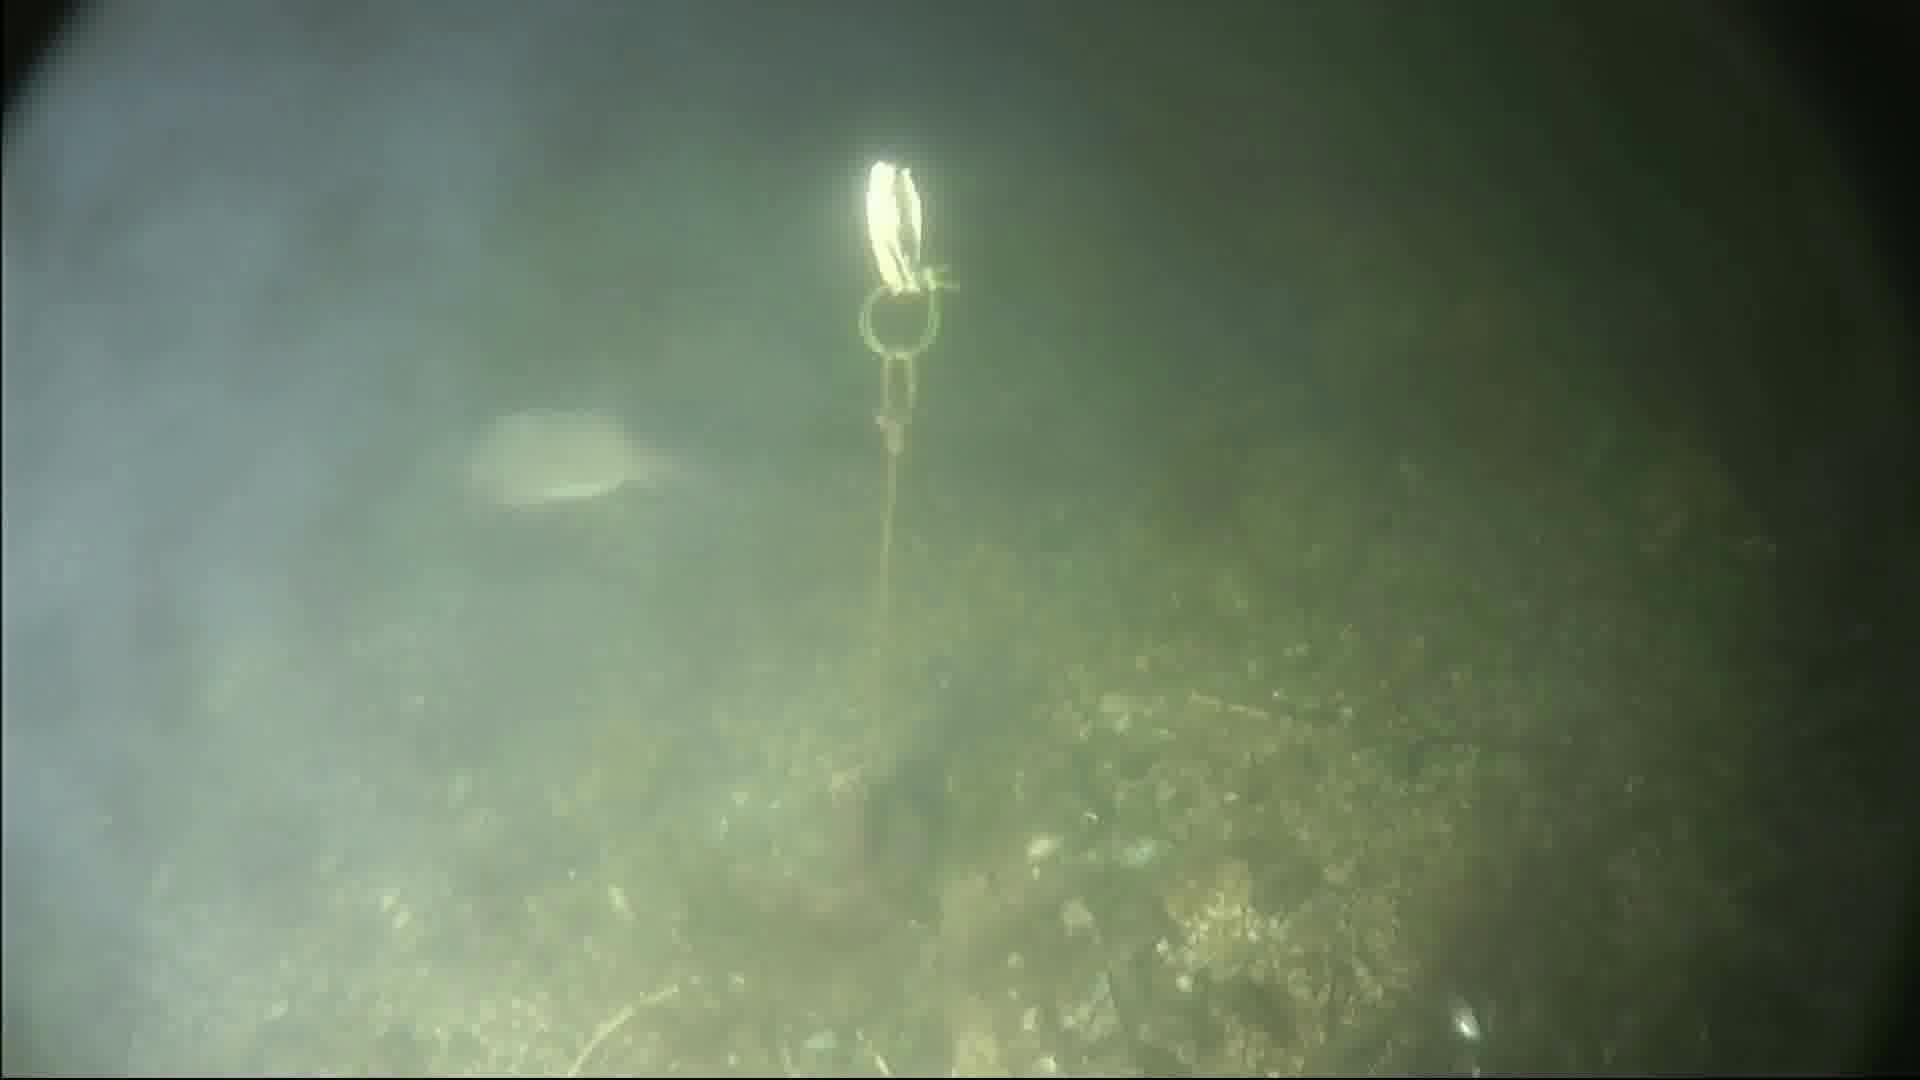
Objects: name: fish
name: crab